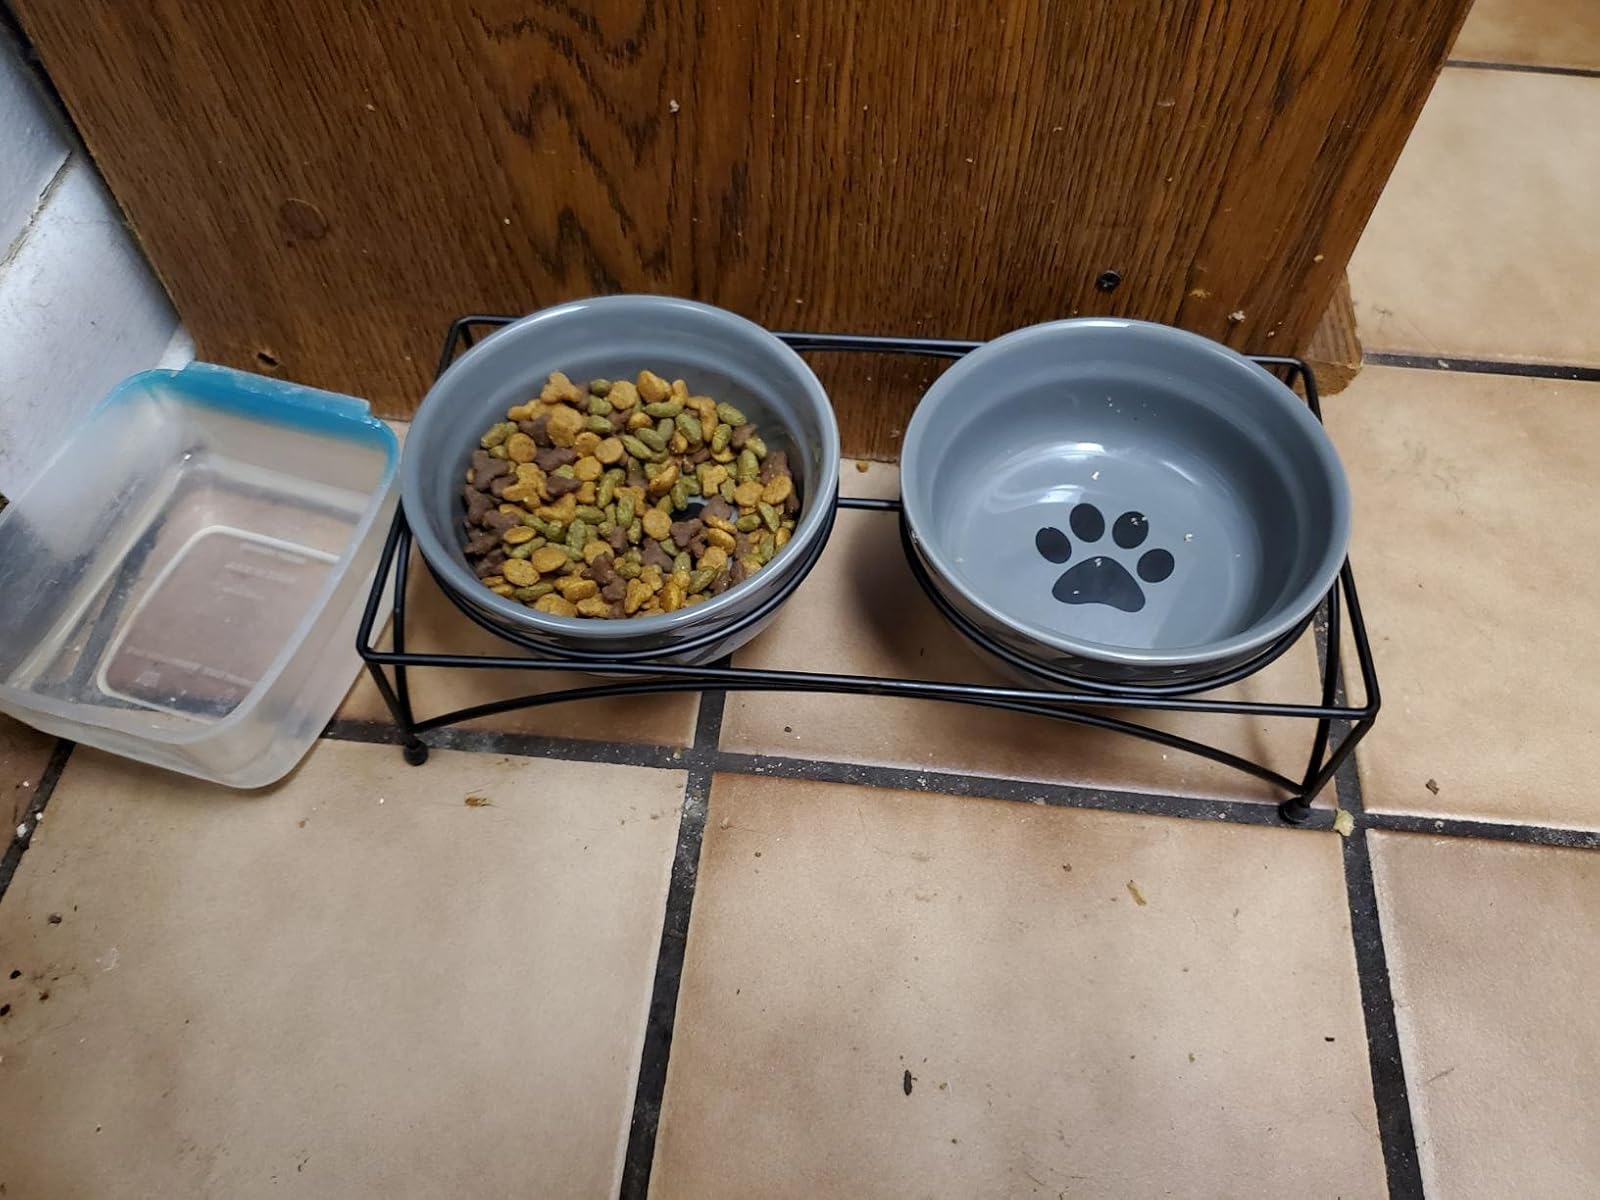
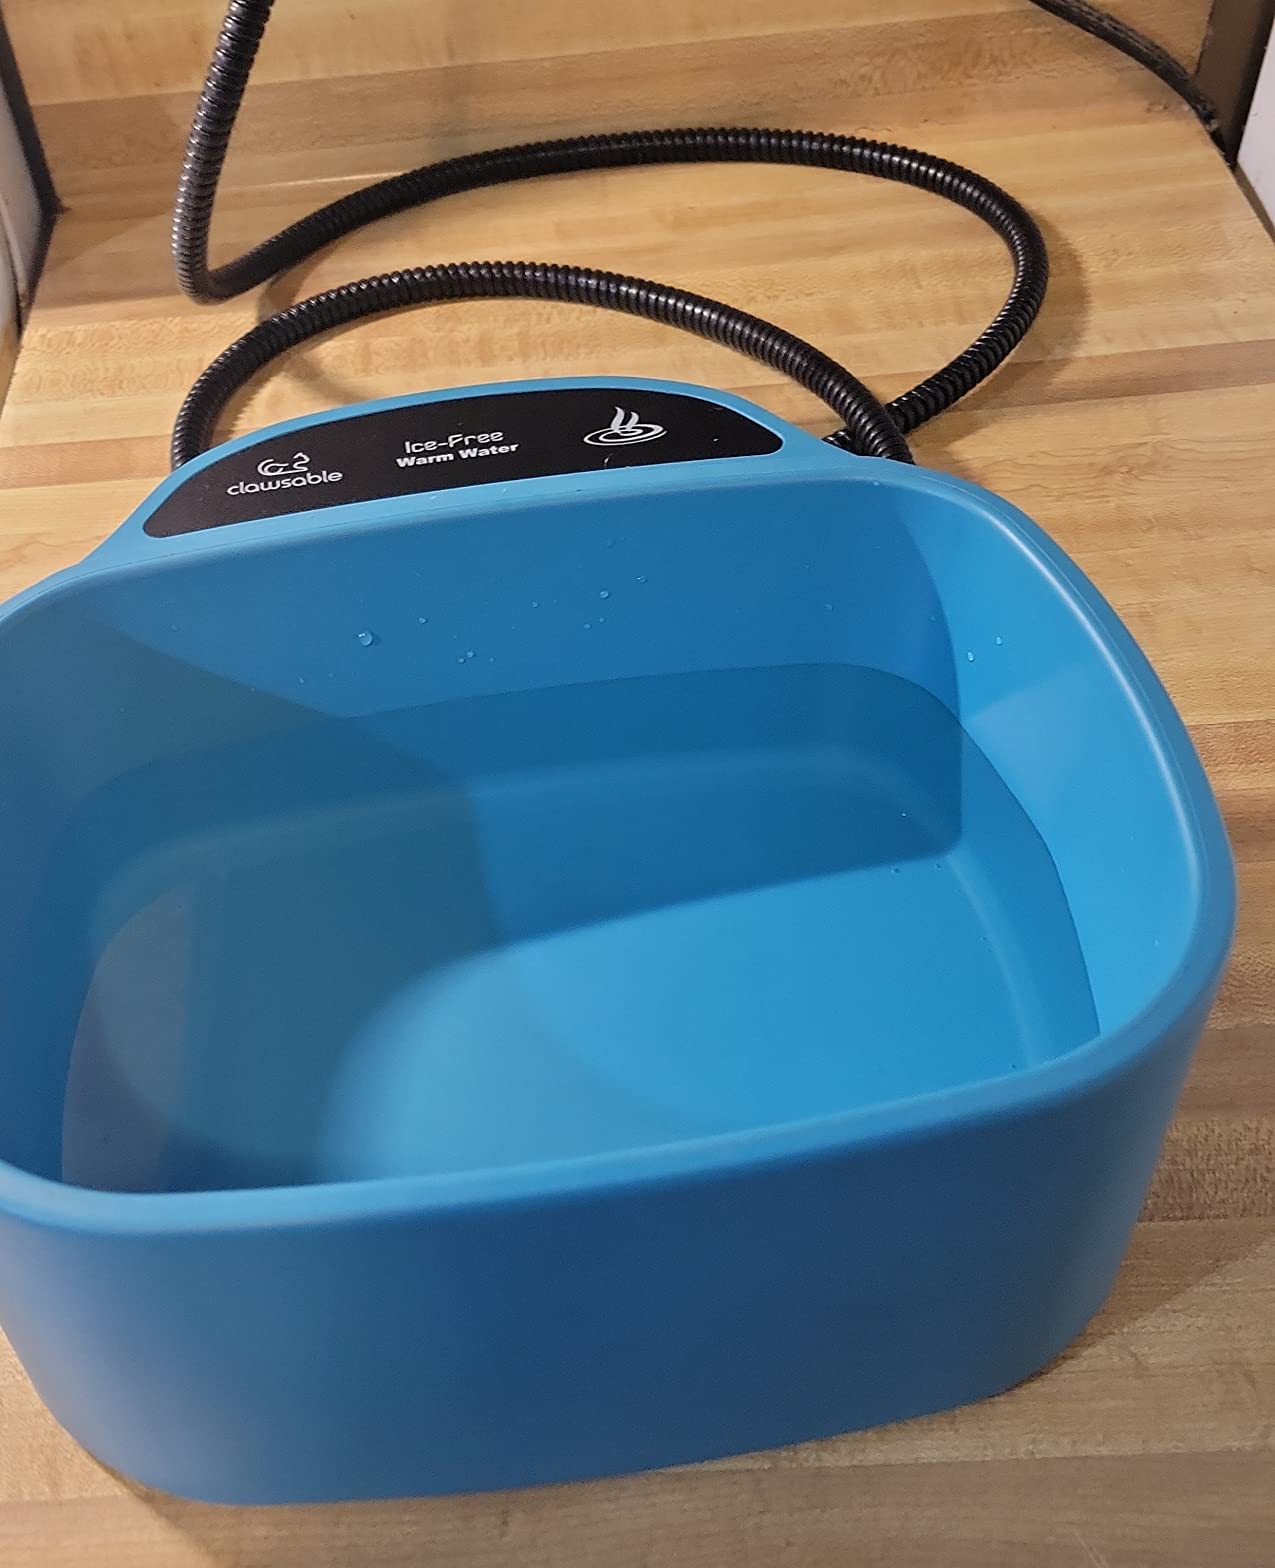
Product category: items_bowl
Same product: no